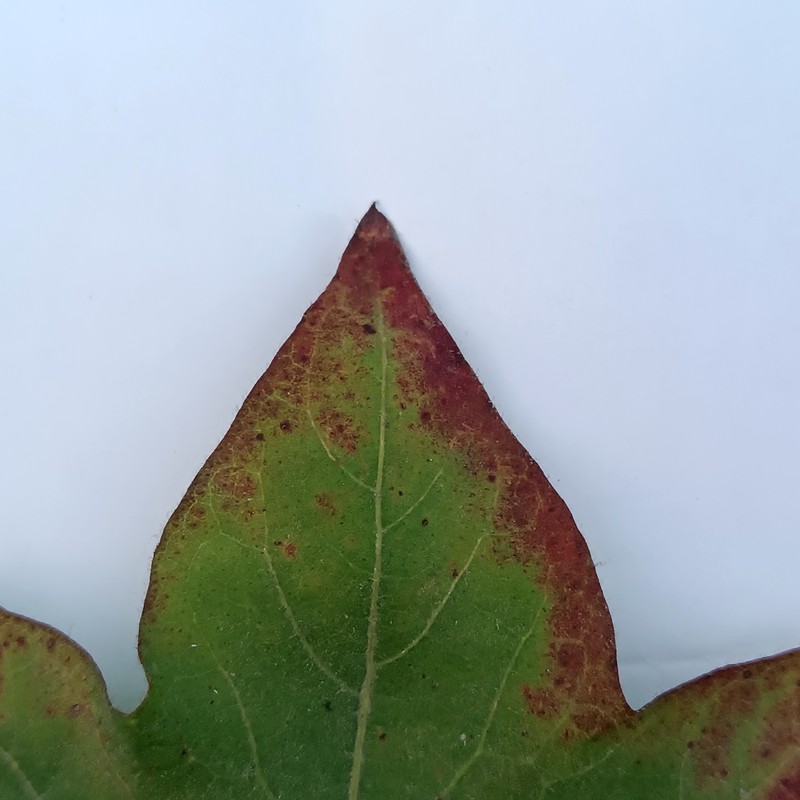
Label: Leaf Redding